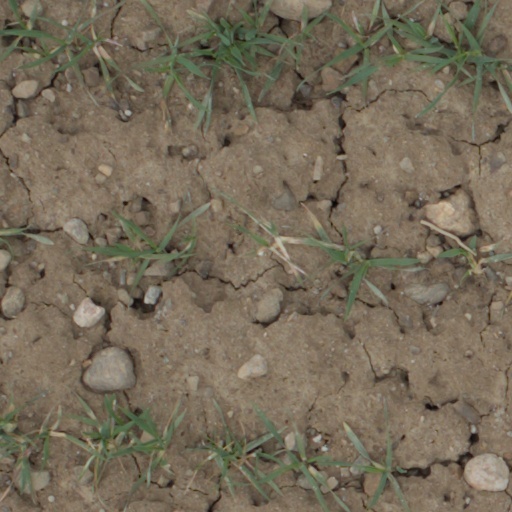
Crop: wheat